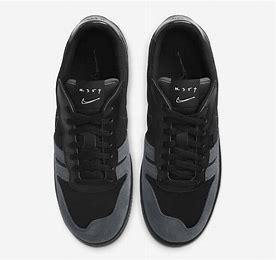
Brand: Nike
Model: Squash Type